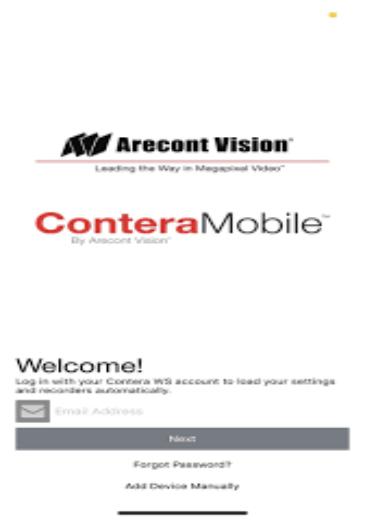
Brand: Arecont Vision
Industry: Electronic